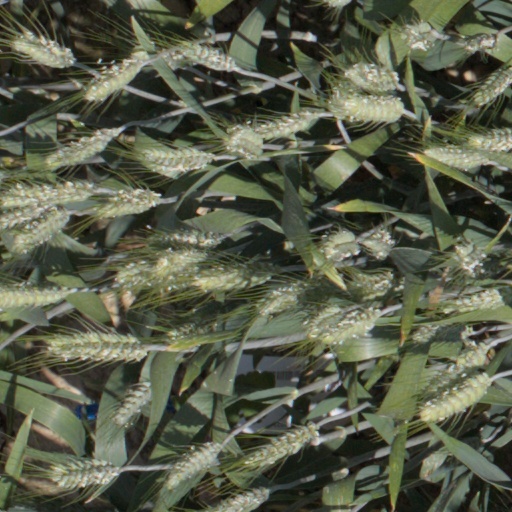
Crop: wheat